Courthouse Square Historic District (Greencastle, Indiana)

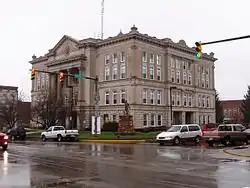

Courthouse Square Historic District, also known as Courthouse Square District, is a national historic district in Greencastle, Indiana, United States. In 1984, the historic district was added to the National Register of Historic Places.